Dean Potter

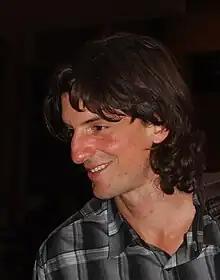
Potter on August 28, 2009

Dean Spaulding Potter (April 14, 1972 – May 16, 2015) was an American free climber, alpinist, BASE jumper, and highliner. He completed many hard first ascents, free solo ascents, speed ascents, and enchainments in Yosemite National Park and Patagonia. He won the Laureus World Action Sportsperson of the Year in 2003. In 2015, he died in a wingsuit flying accident in Yosemite National Park.